Sentosa Musical Fountain

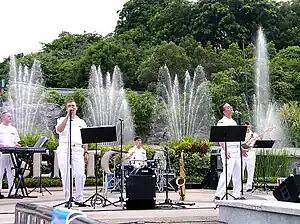
United States Navy Seventh Fleet Band performing for visitors on the Fountain's platform.

The Sentosa Musical Fountain, also known as the Magical Fountain of Sentosa, or as the Musical Fountain by locals, was a former musical fountain water feature and entertainment venue made by Waltzing Waters on Sentosa Island in Singapore. It was located on a now-demolished portion of the Imbiah Lookout entertainment zone on the island. The Musical Fountain was officially opened on 11 June 1982, and ceased operations 25 years later on 26 March 2007, and was demolished that same year. The venue arena could accommodate more than 5000 people. It hosted five different shows through the 25 years it had been in operation, including the famous "Magical Sentosa" show which ran during the last 5 years of the fountain's operations.